Roman Catholic Diocese of Daule

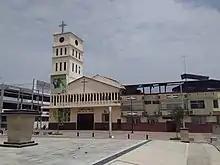
Cathedral of the Lord of Miracles in Daule

The Roman Catholic Diocese of Daule is a Latin Church ecclesiastical jurisdiction or diocese of the Catholic Church located in the city of Daule, Ecuador. It is a suffragan diocese in the ecclesiastical province of metropolitan Guayaquil in Ecuador.